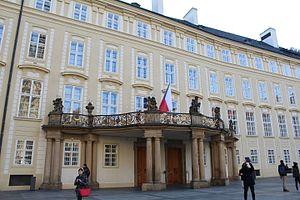
Château de Prague.